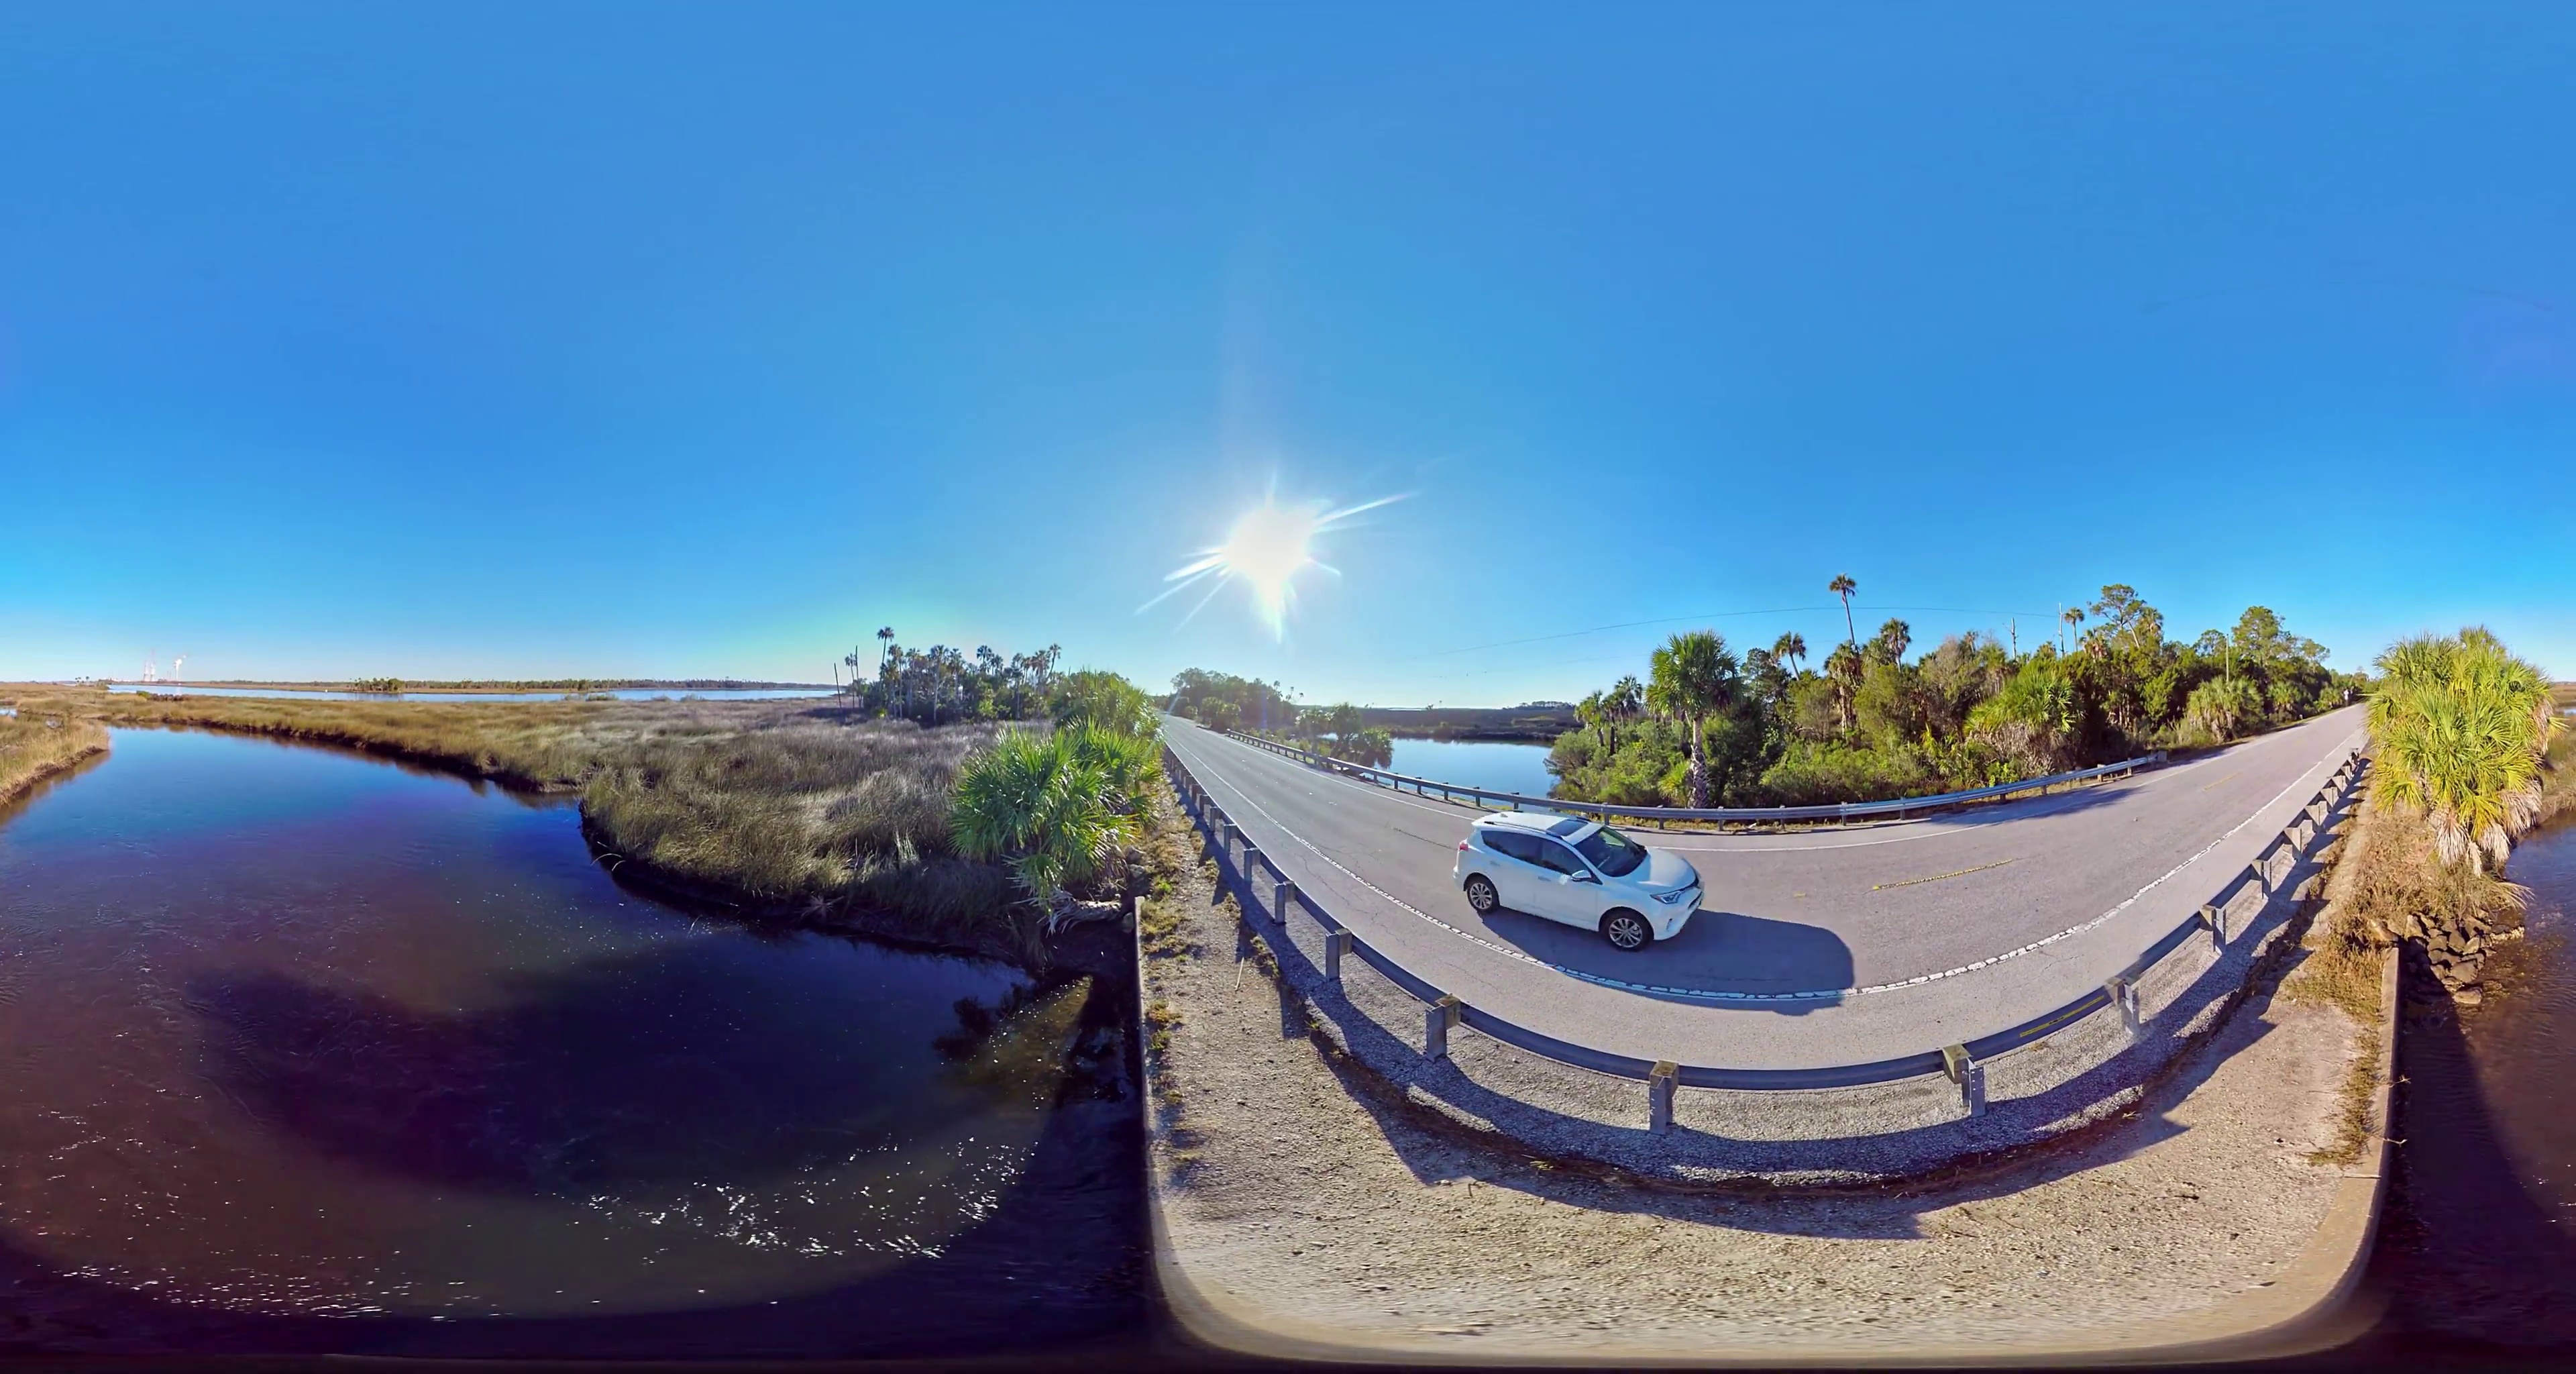
Referred object: White car on the bridge

Referred object: the white compact car